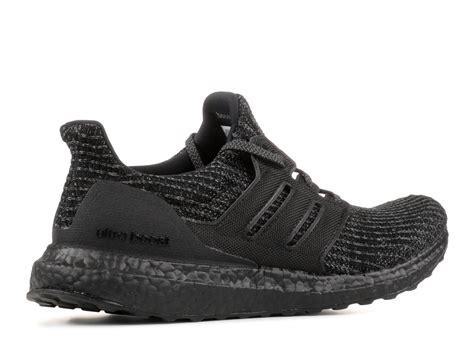
Brand: Adidas
Model: Ultra Boost 4